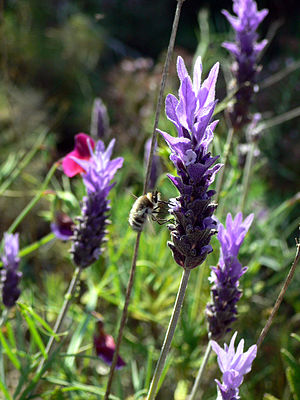
Danmarks havebrug / Christian 4.
Om Danmarks havebrug i Oldtiden vides næsten intet. Hestebønner, løg og,